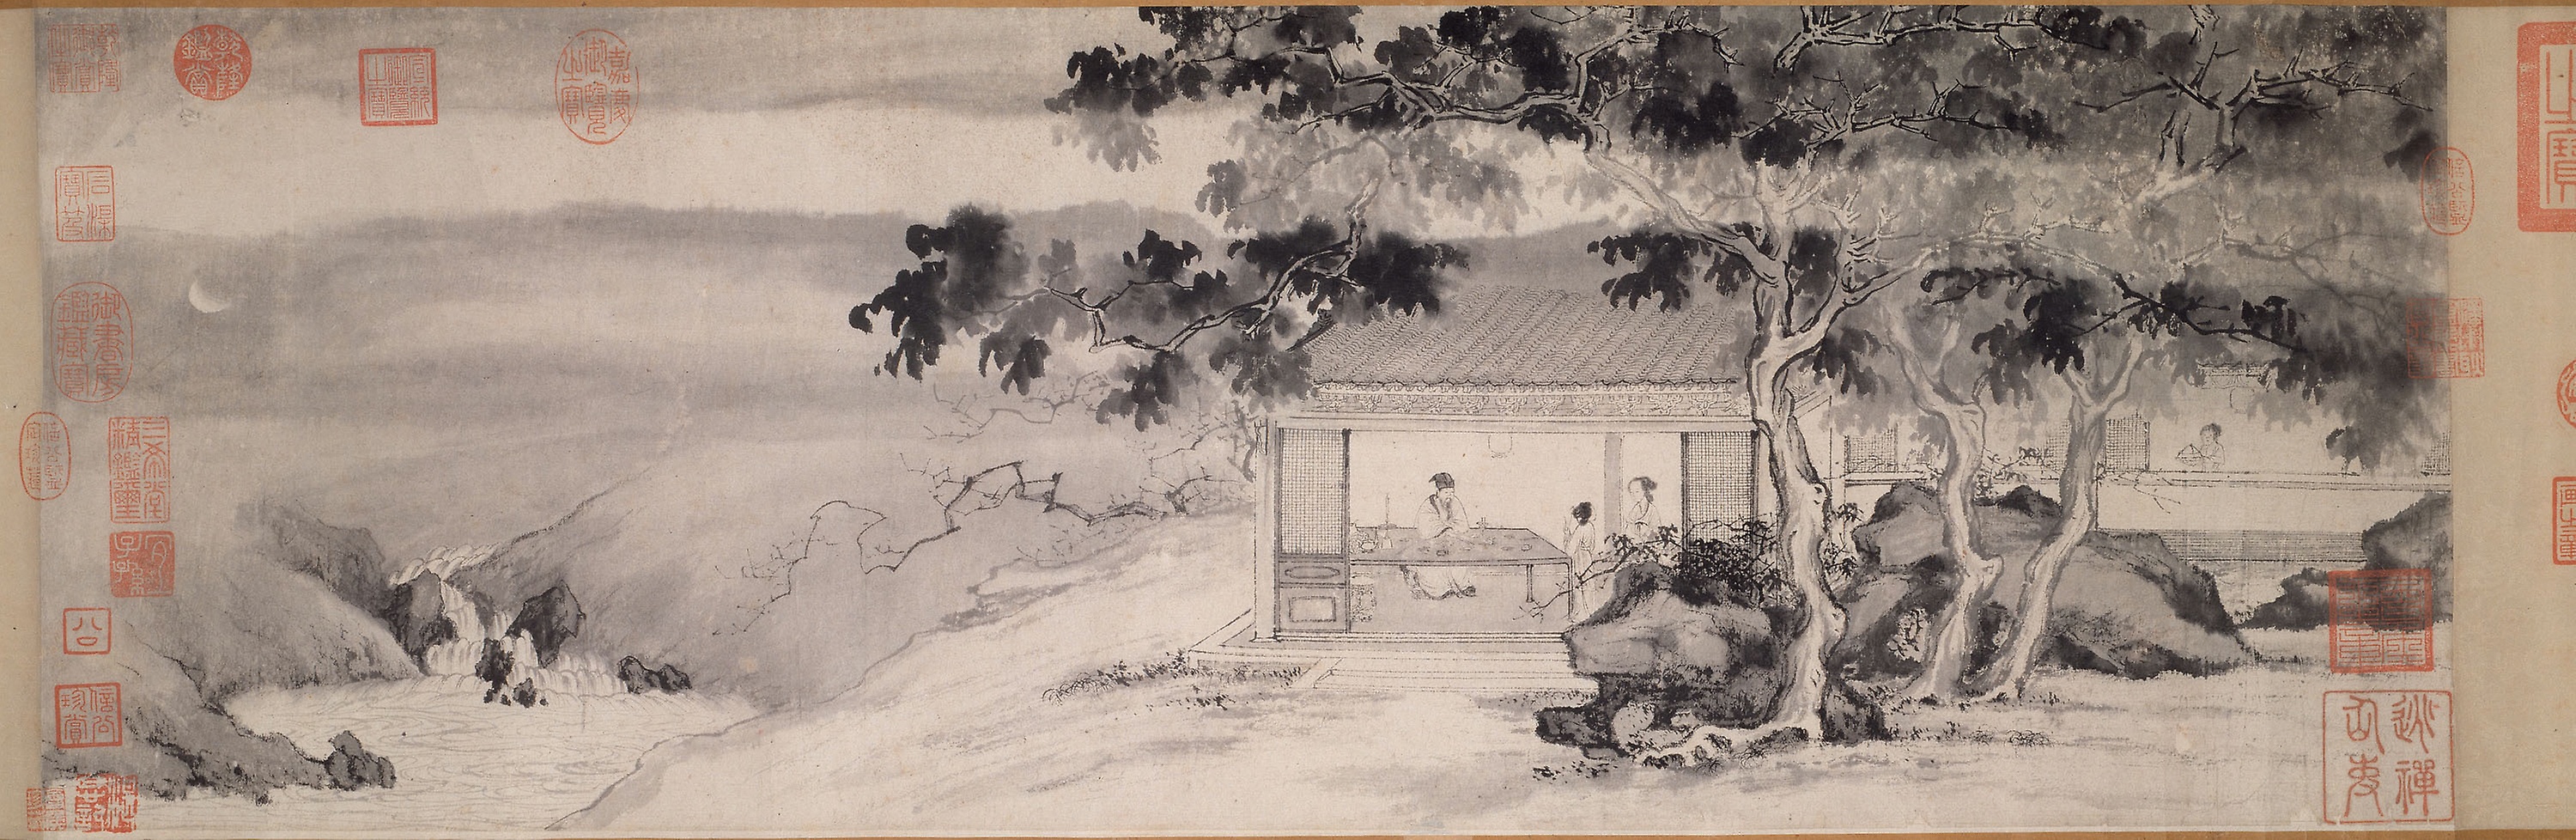
painting, art, watercolor paint, paint, winter, history, visual arts, artwork, mural